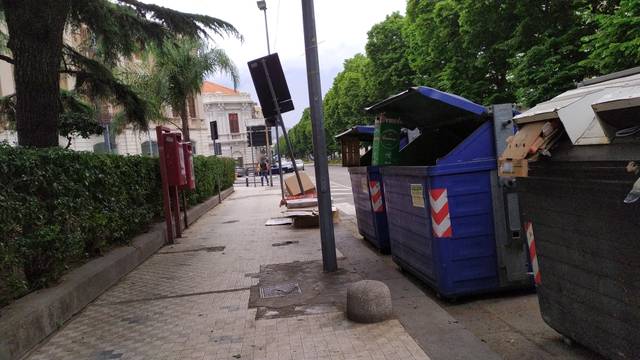
Region: Italy
Coordinates: 38.189, 15.556